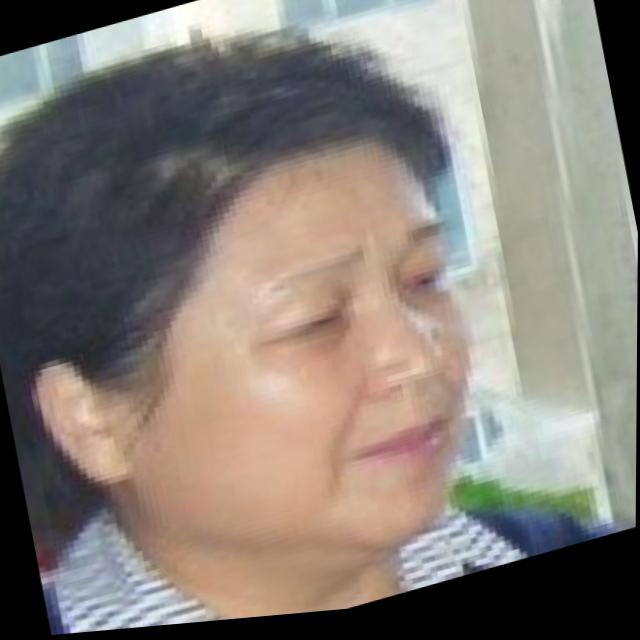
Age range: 45-64